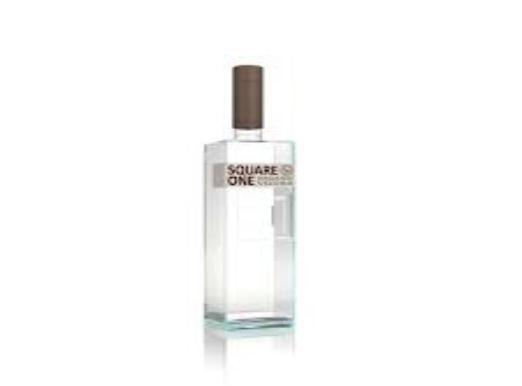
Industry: Food